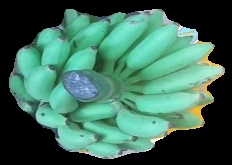
Variety: elakki-bale
Grade: grade2